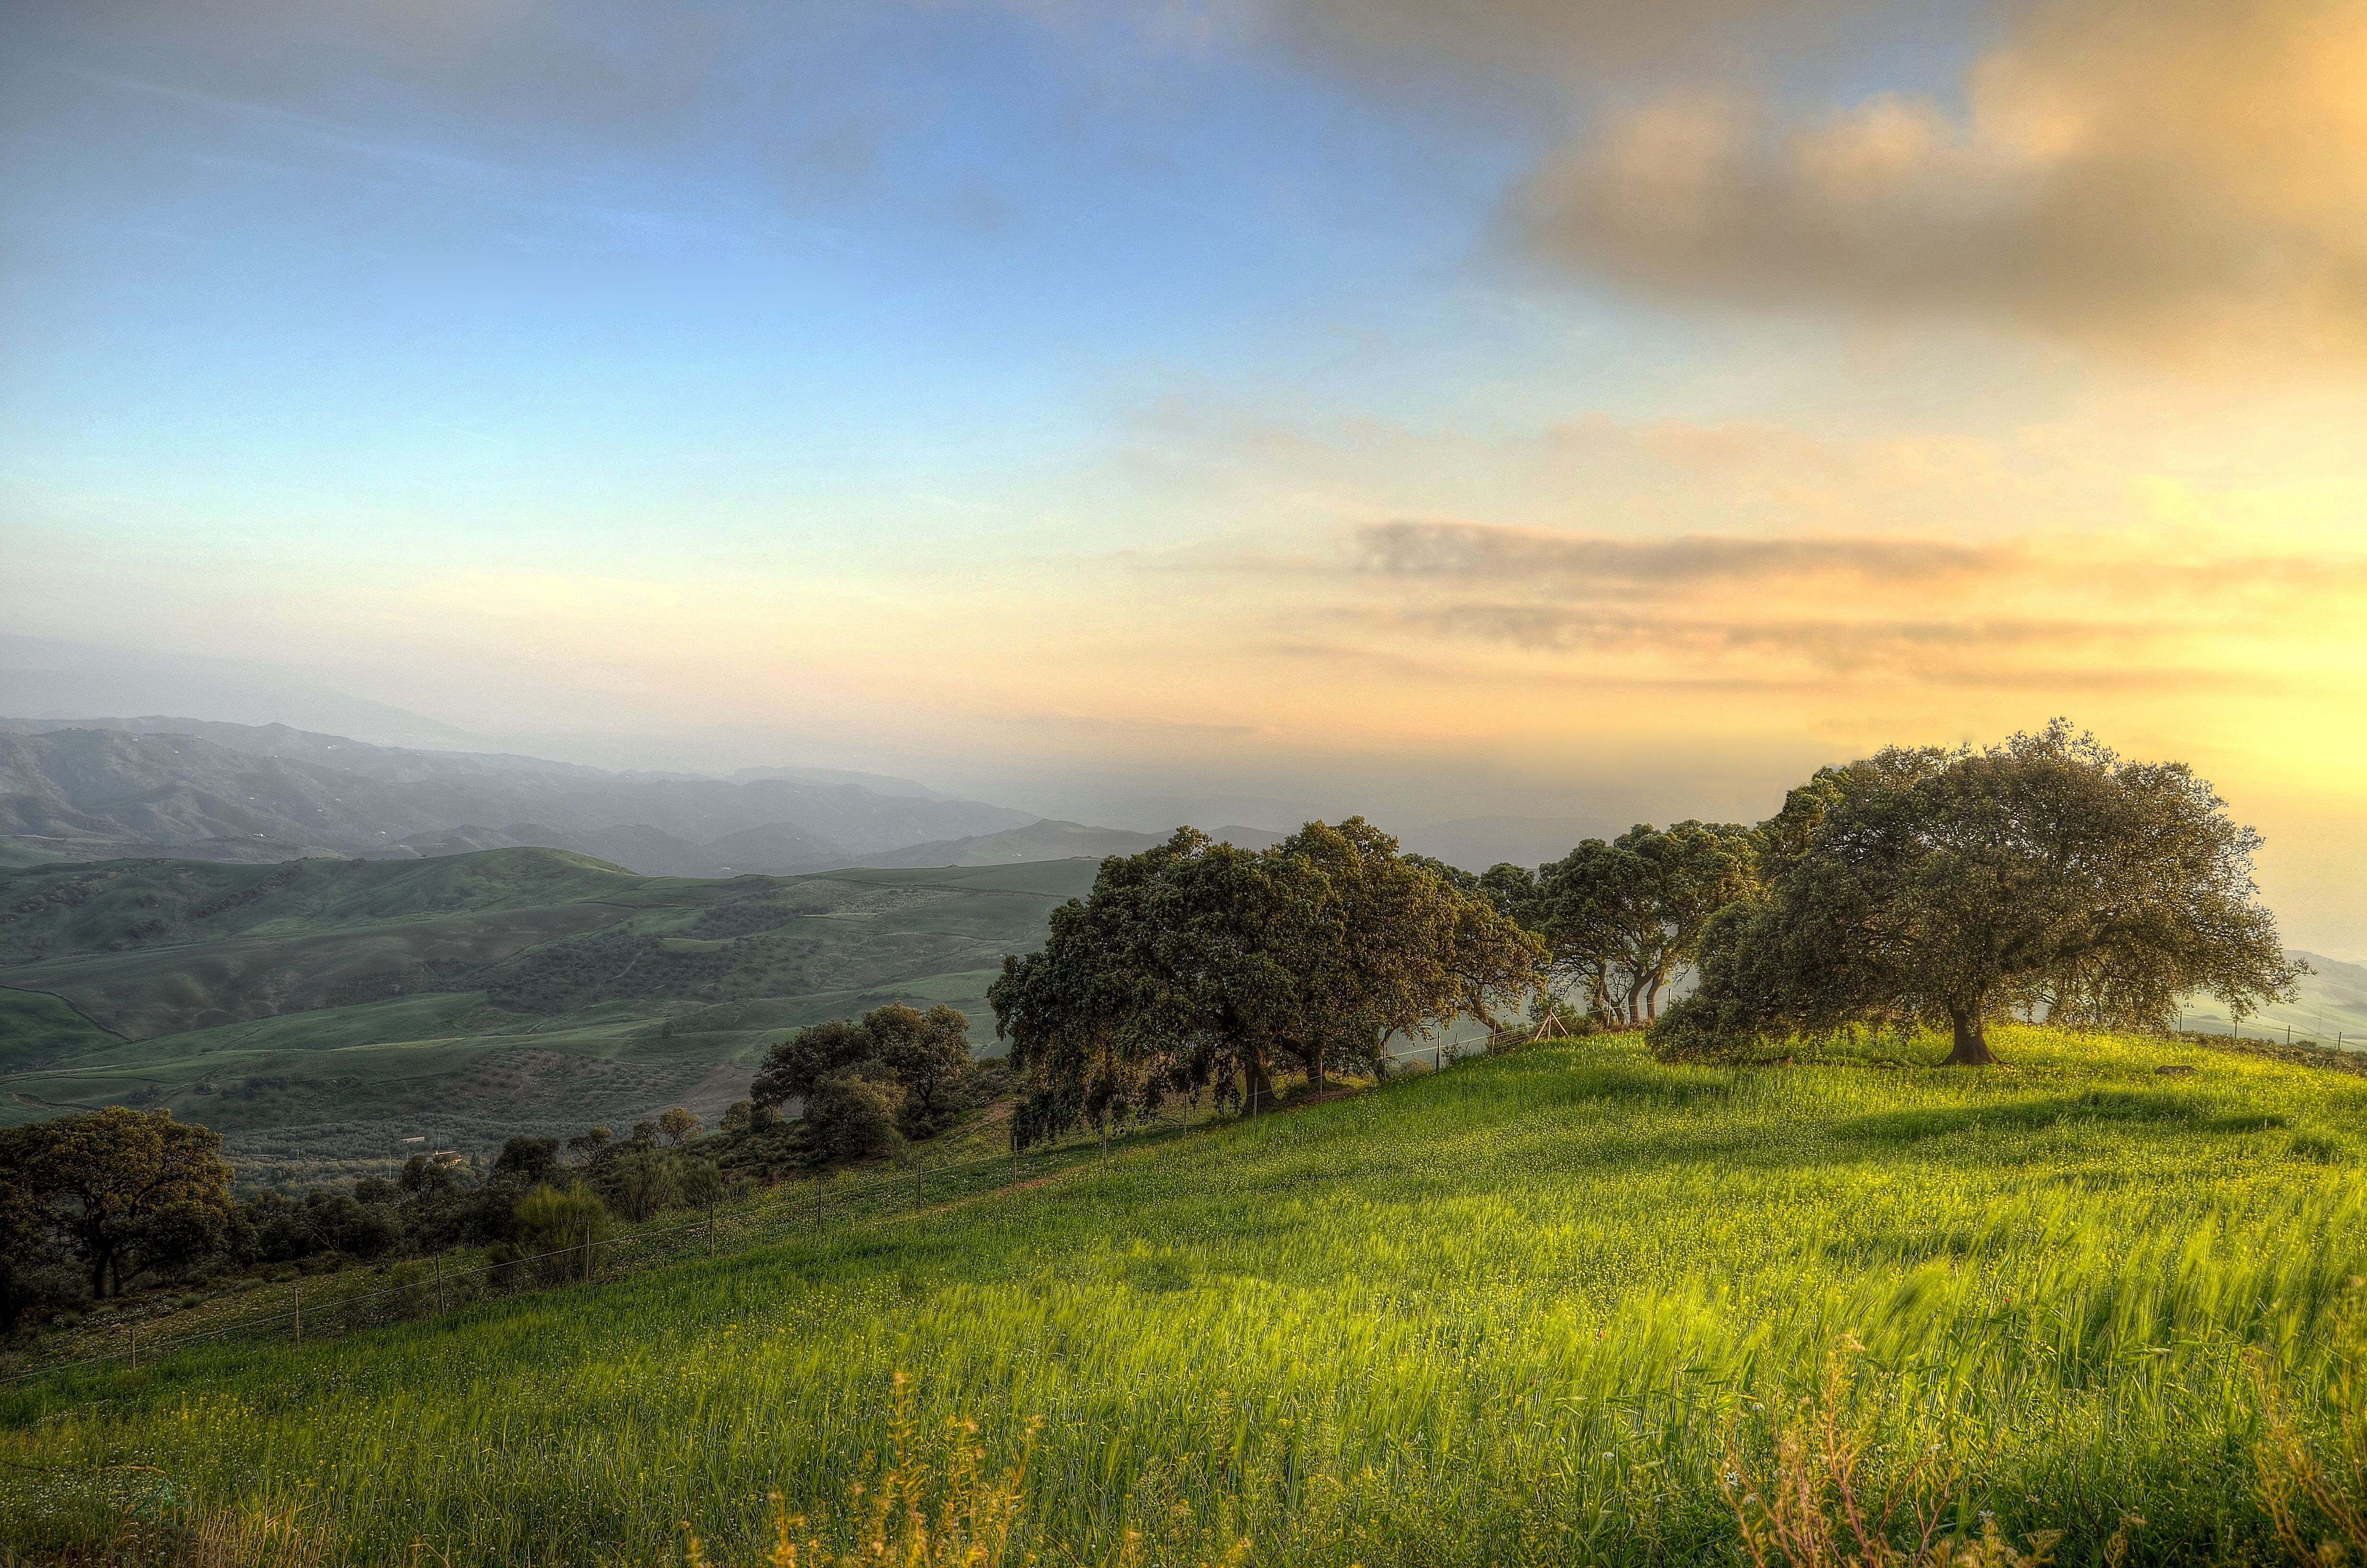
landscape, tree, nature, grass, horizon, mountain, light, cloud, sky, sunrise, sunset, mist, field, meadow, prairie, sunlight, morning, hill, dawn, mountain range, heaven, relax, autumn, holiday, blue, agriculture, tourism, savanna, plain, south, clouds, grassland, plateau, andalusia, habitat, rural area, natural environment, geographical feature, atmospheric phenomenon, mountainous landforms